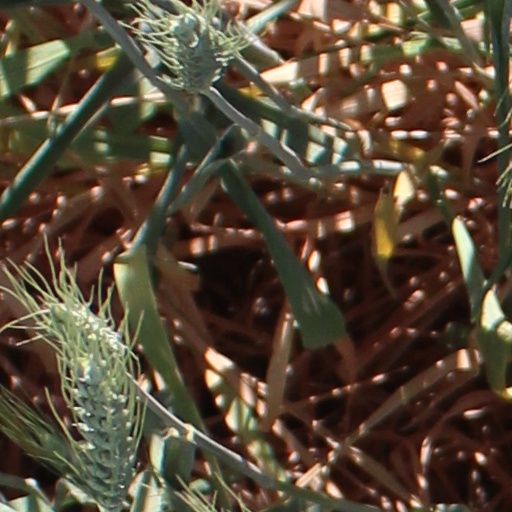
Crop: wheat